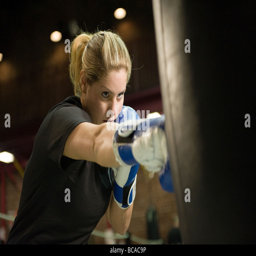
an action shot of a female boxer training